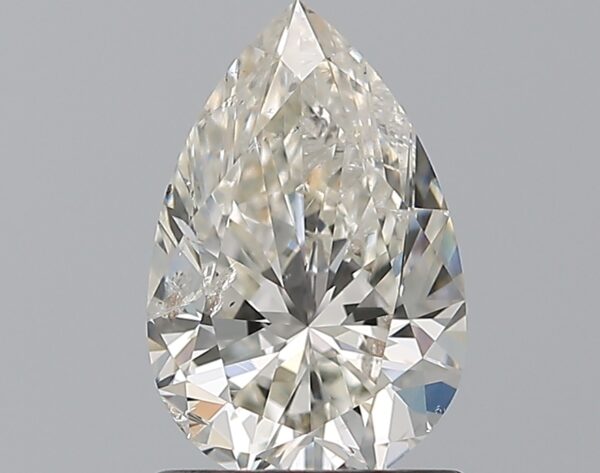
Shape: pear
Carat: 1.01
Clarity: SI2
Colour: H
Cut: EX
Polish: VG
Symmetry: VG
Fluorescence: N
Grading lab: IGI
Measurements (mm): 8.64 x 5.61 x 3.57